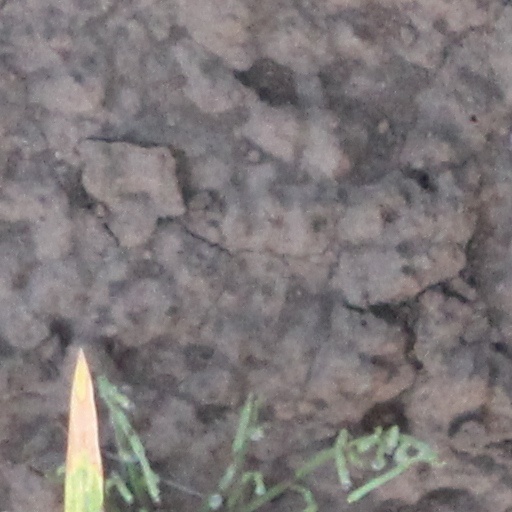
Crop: wheat